Peter Jok

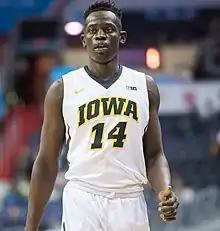
Jok with the Iowa Hawkeyes in 2017

Kacoul Dut "Peter" Jok (born 30 March 1994) is a South Sudanese professional basketball player for Cibona Zagreb in the Croatian League and the ABA League. He played college basketball for the University of Iowa of the Big Ten Conference. A swingman, Jok originates from Rumbek. Jok represented the South Sudan national team in the 2023 FIBA World Cup and the 2024 Summer Olympics.